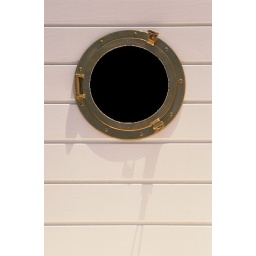
use screen to fill in black image